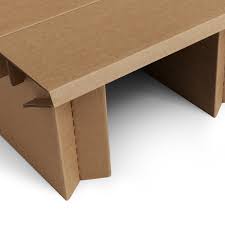
Label: cardboard